Ace Combat Xi: Skies of Incursion

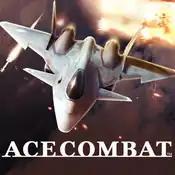

was a 2009 combat flight simulation video game developed and published by Namco Bandai Games for iOS.